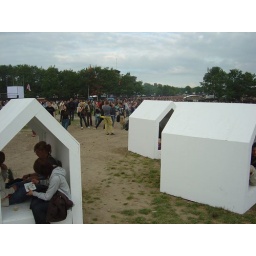
This is a street in the main festival area near some white boxes, which could be used for sitting.